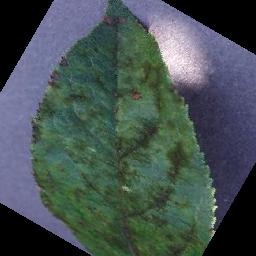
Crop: apple
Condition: scab